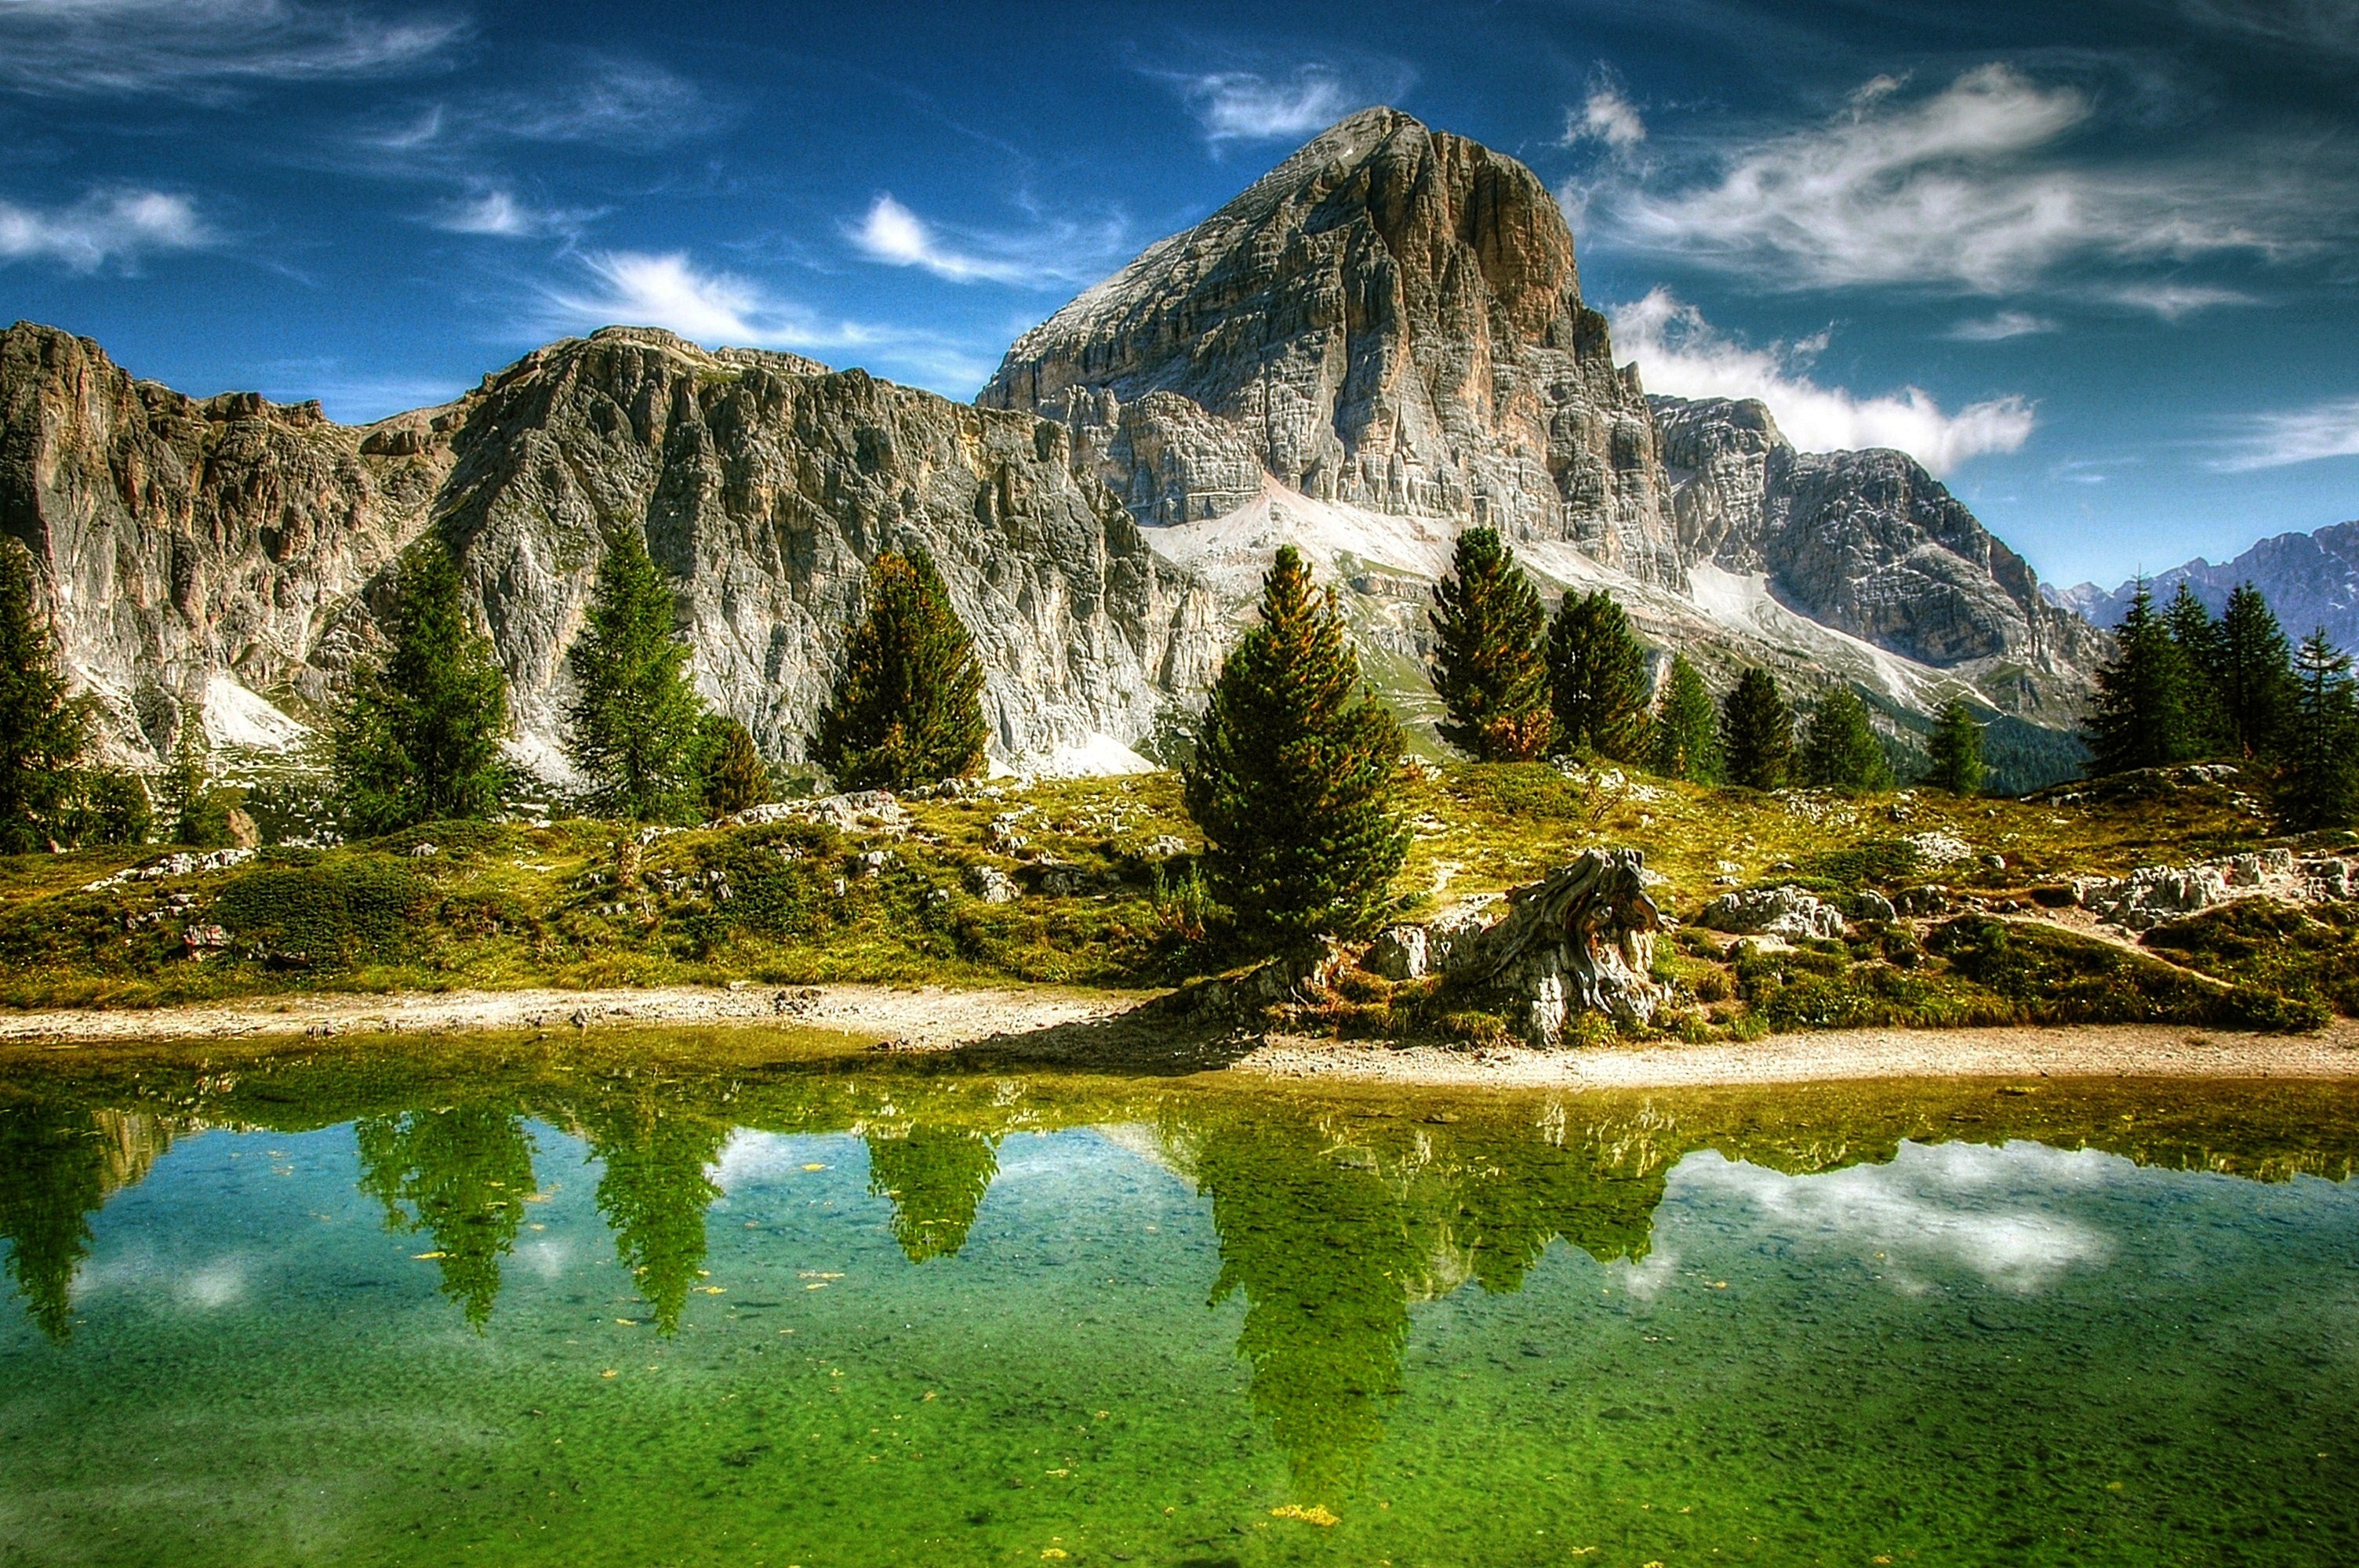
landscape, tree, nature, rock, wilderness, mountain, cloud, sky, meadow, hill, flower, lake, valley, mountain range, reflection, park, italy, alpine, national park, clouds, mountains, alps, plateau, loch, dolomites, belluno, rubble field, landform, alpine panorama, unesco world heritage, tofana, tofane, geographical feature, mountainous landforms, computer wallpaper